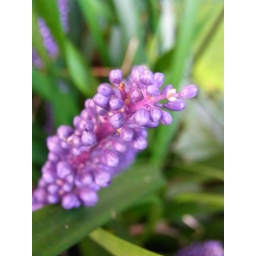
A purple flower in our garden. I like how only the tip of the plant is in focus.